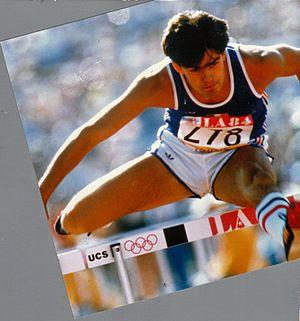
JO Los Angeles 1984 - 1/4 de finale
Franck Chevallier, né le 3 janvier 1964 à Paris, est un ancien athlète français évoluant sur 110 mètres haies.